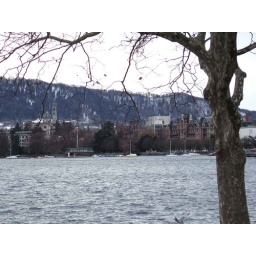
A24-I want to live in the red building